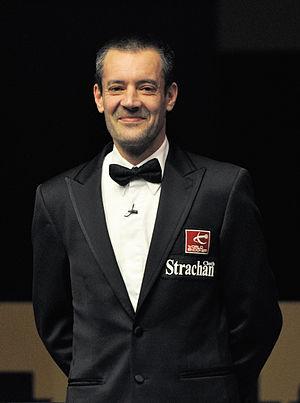
Les Masters d'Allemagne de snooker 2013 sont un tournoi de snooker qui se déroule du 30 janvier au 3 février 2013 au Tempodrom de Berlin.